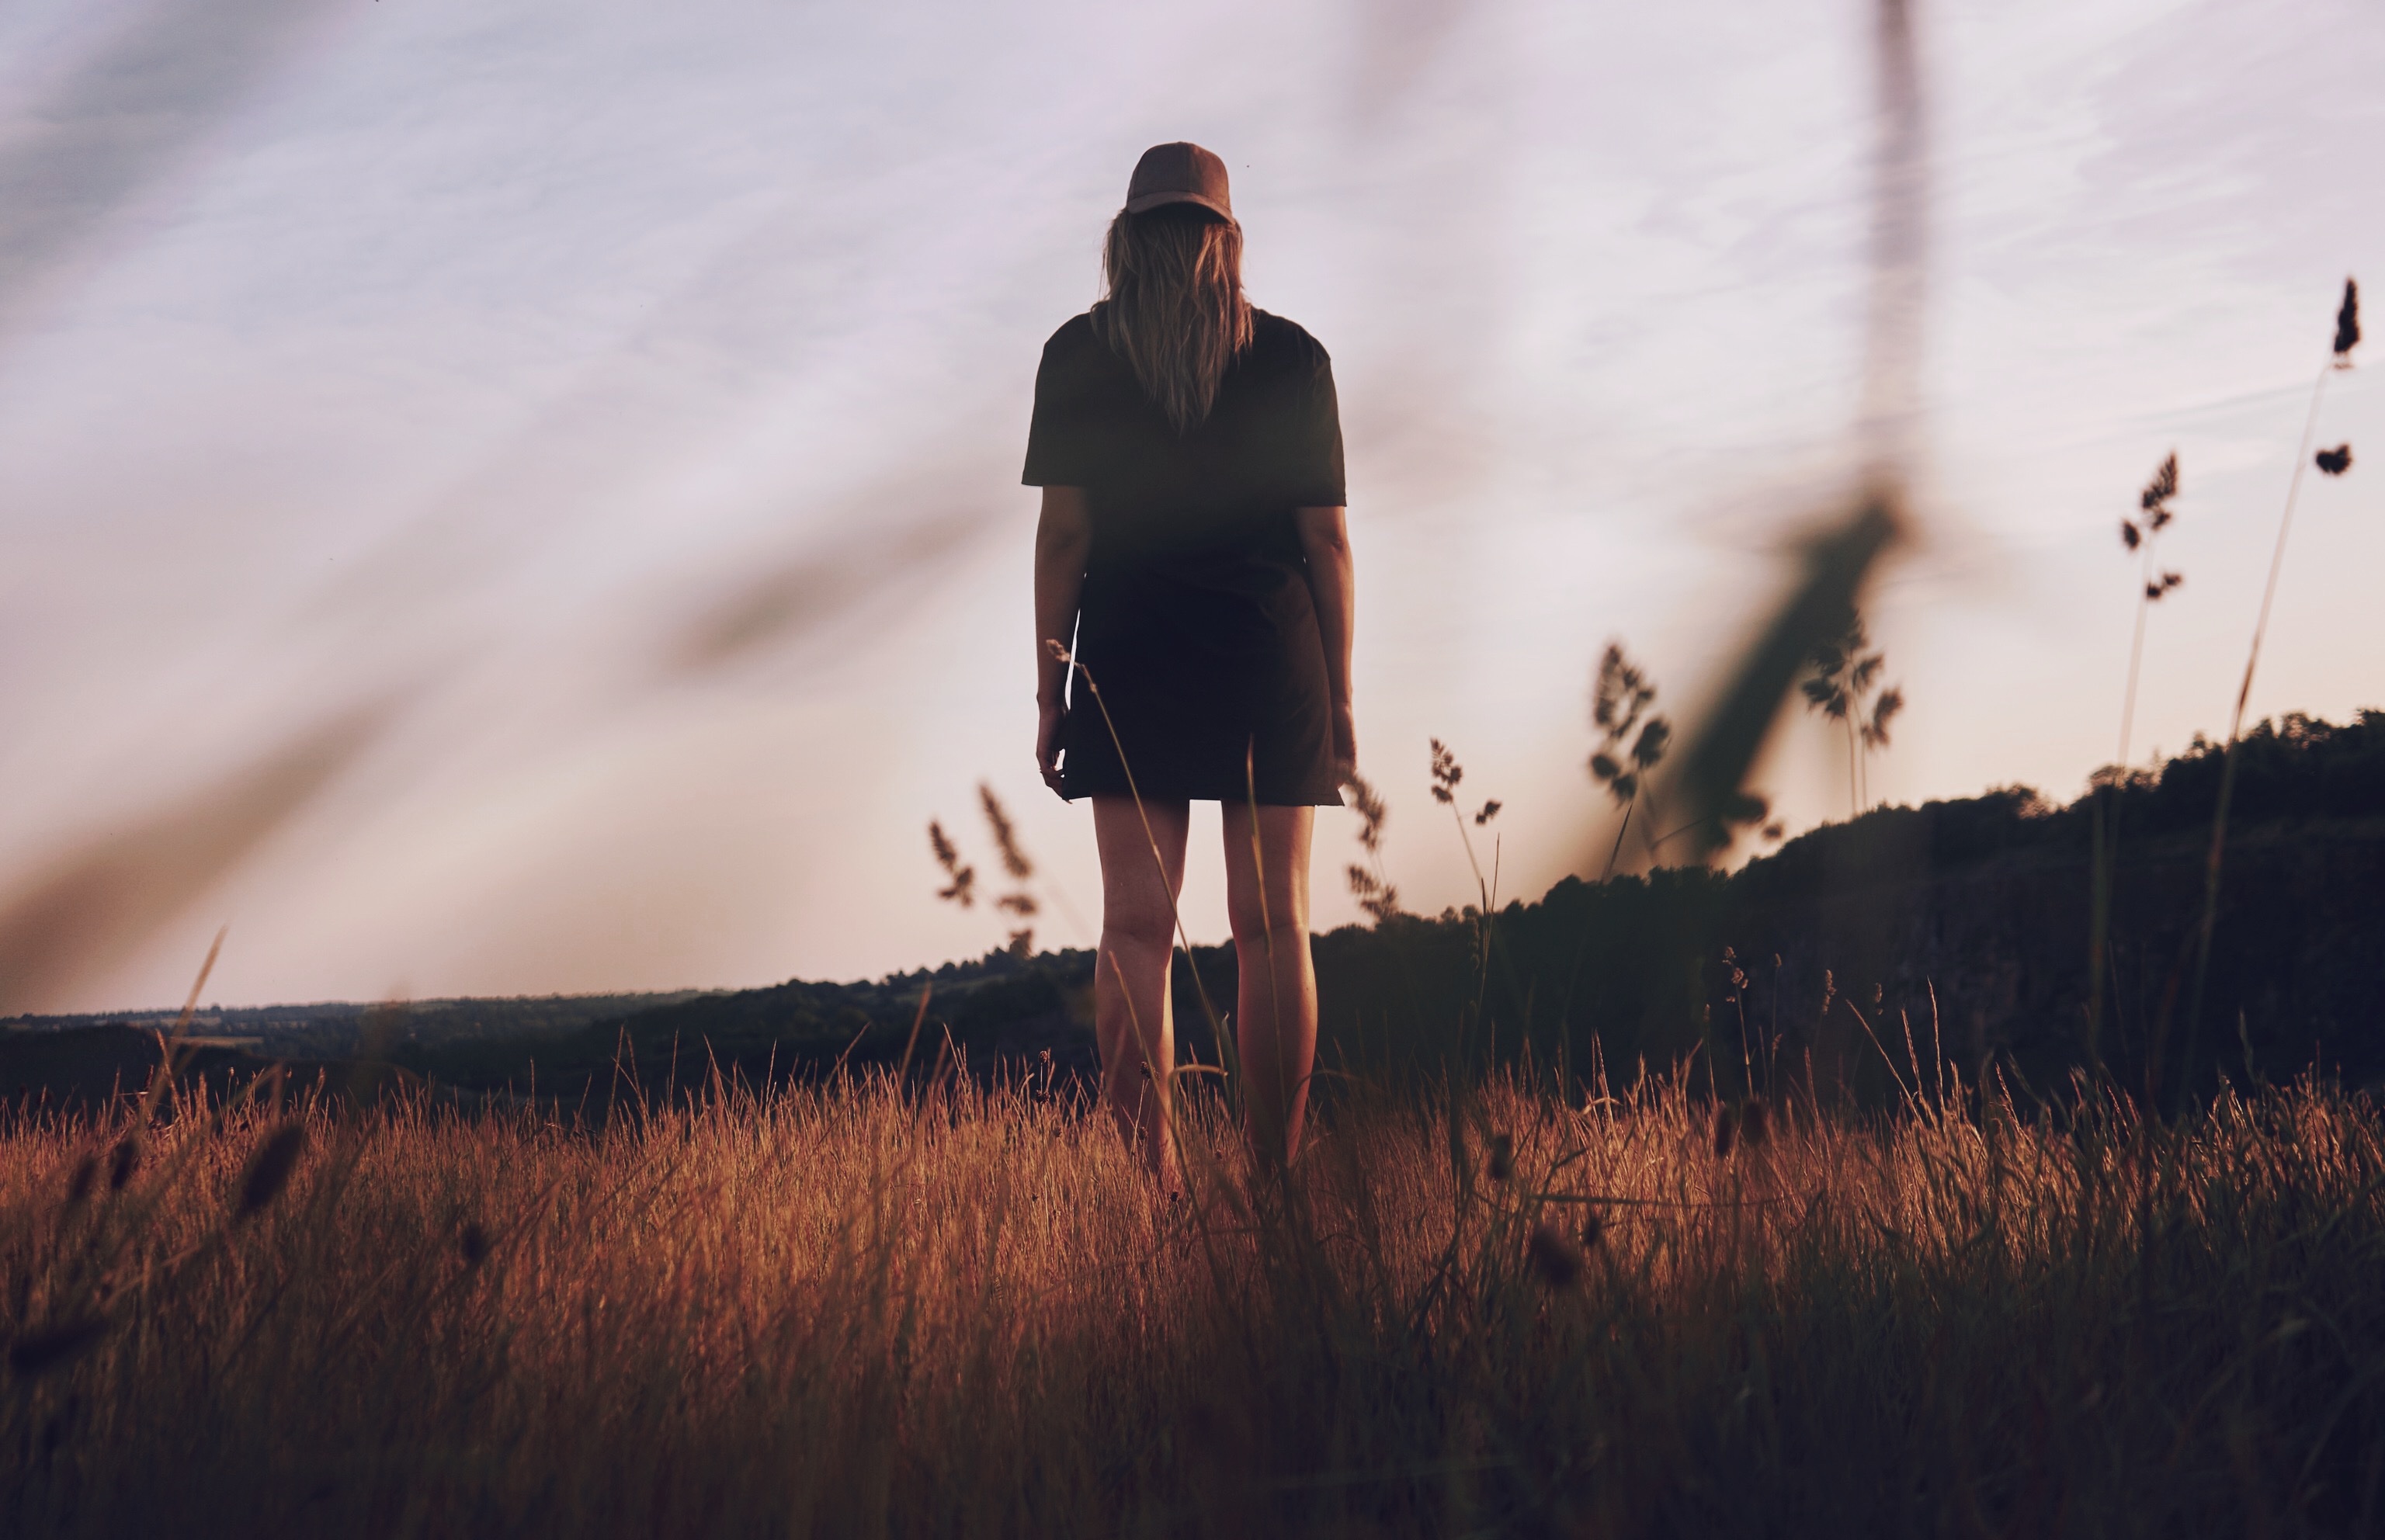
nature, grass, winter, sunset, sunlight, morning, evening, autumn, season, photograph, atmospheric phenomenon